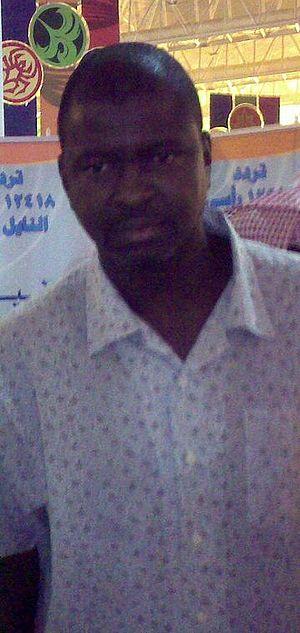
Hamzah Idris Falatah est un footballeur saoudien évoluant au poste d'attaquant avec le club de l'Al Ittihad Djeddah.